Jacobus Cornelis Gaal

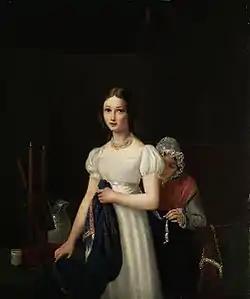

Jacobus Cornelis Gaal (5 September 1796 in Oost-Souburg – 20 December 1866 in Kampen) was a Dutch painter and etcher.